Anjelica Selden

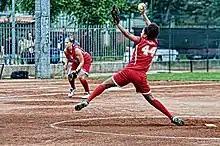
Anjelica Selden during a match vs La Loggia softball

Selden, who is African-American, was a standout player who eventually earned the 2004 Gatorade Softball Player of the Year award. She also owns high school national records for ERA (0.06; best mark ever) and shutouts (82). As a senior, she pitched 10 consecutive no-hitters and seven perfect games.